Ptuj Castle

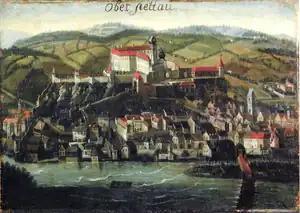
A painting of Ptuj dated 1687. The castle stands on the top of the hill overlooking the town.

Ptuj Castle is a castle in Ptuj, Slovenia. It stands on a hill alongside the Drava River overlooking the town, and it is a prominent landmark.